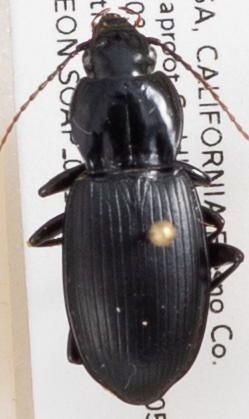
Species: Pterostichus ordinarius
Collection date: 2018-05-21
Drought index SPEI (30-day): -0.932
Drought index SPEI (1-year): -0.376
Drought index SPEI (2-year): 0.8